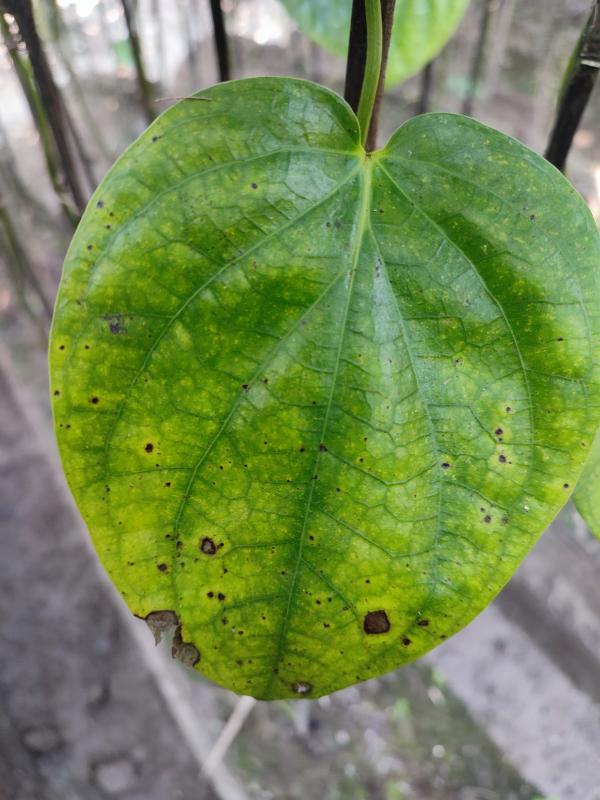
Label: Bacterial_Leaf_Disease